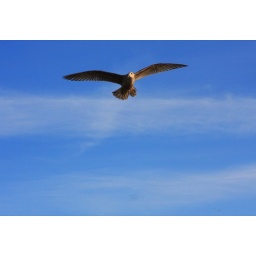
bird in sky done.jpg